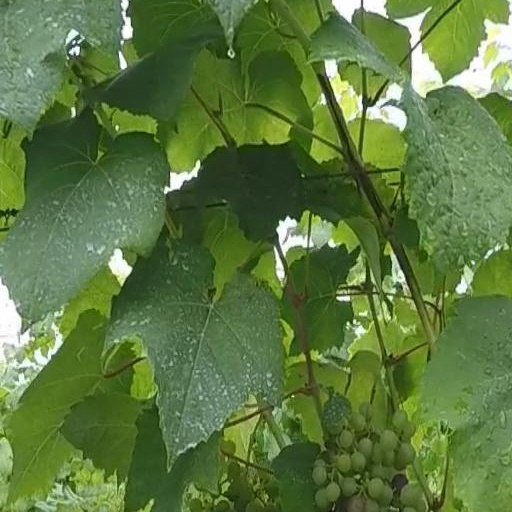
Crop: grape